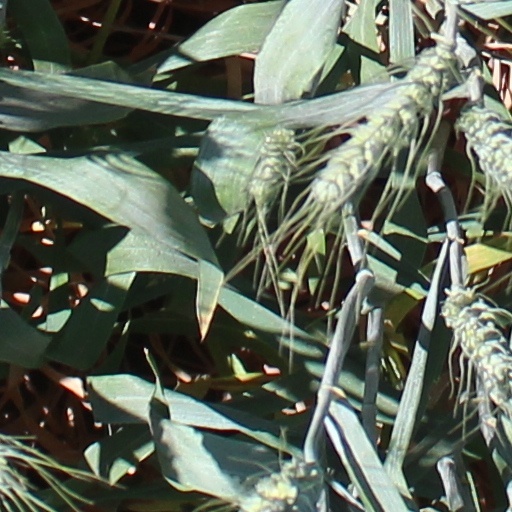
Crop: wheat